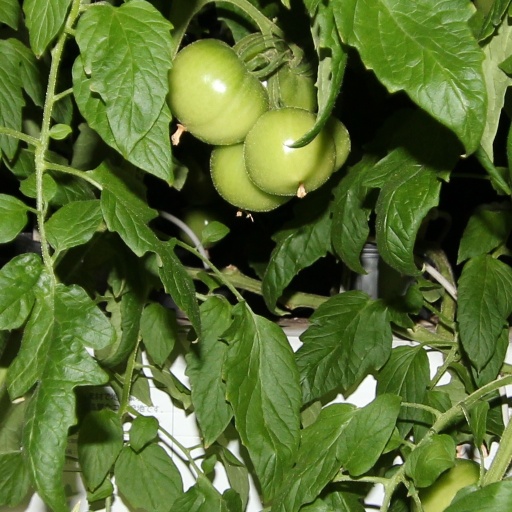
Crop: tomato